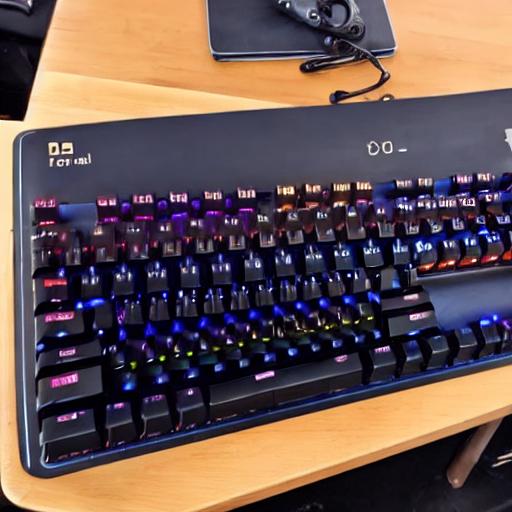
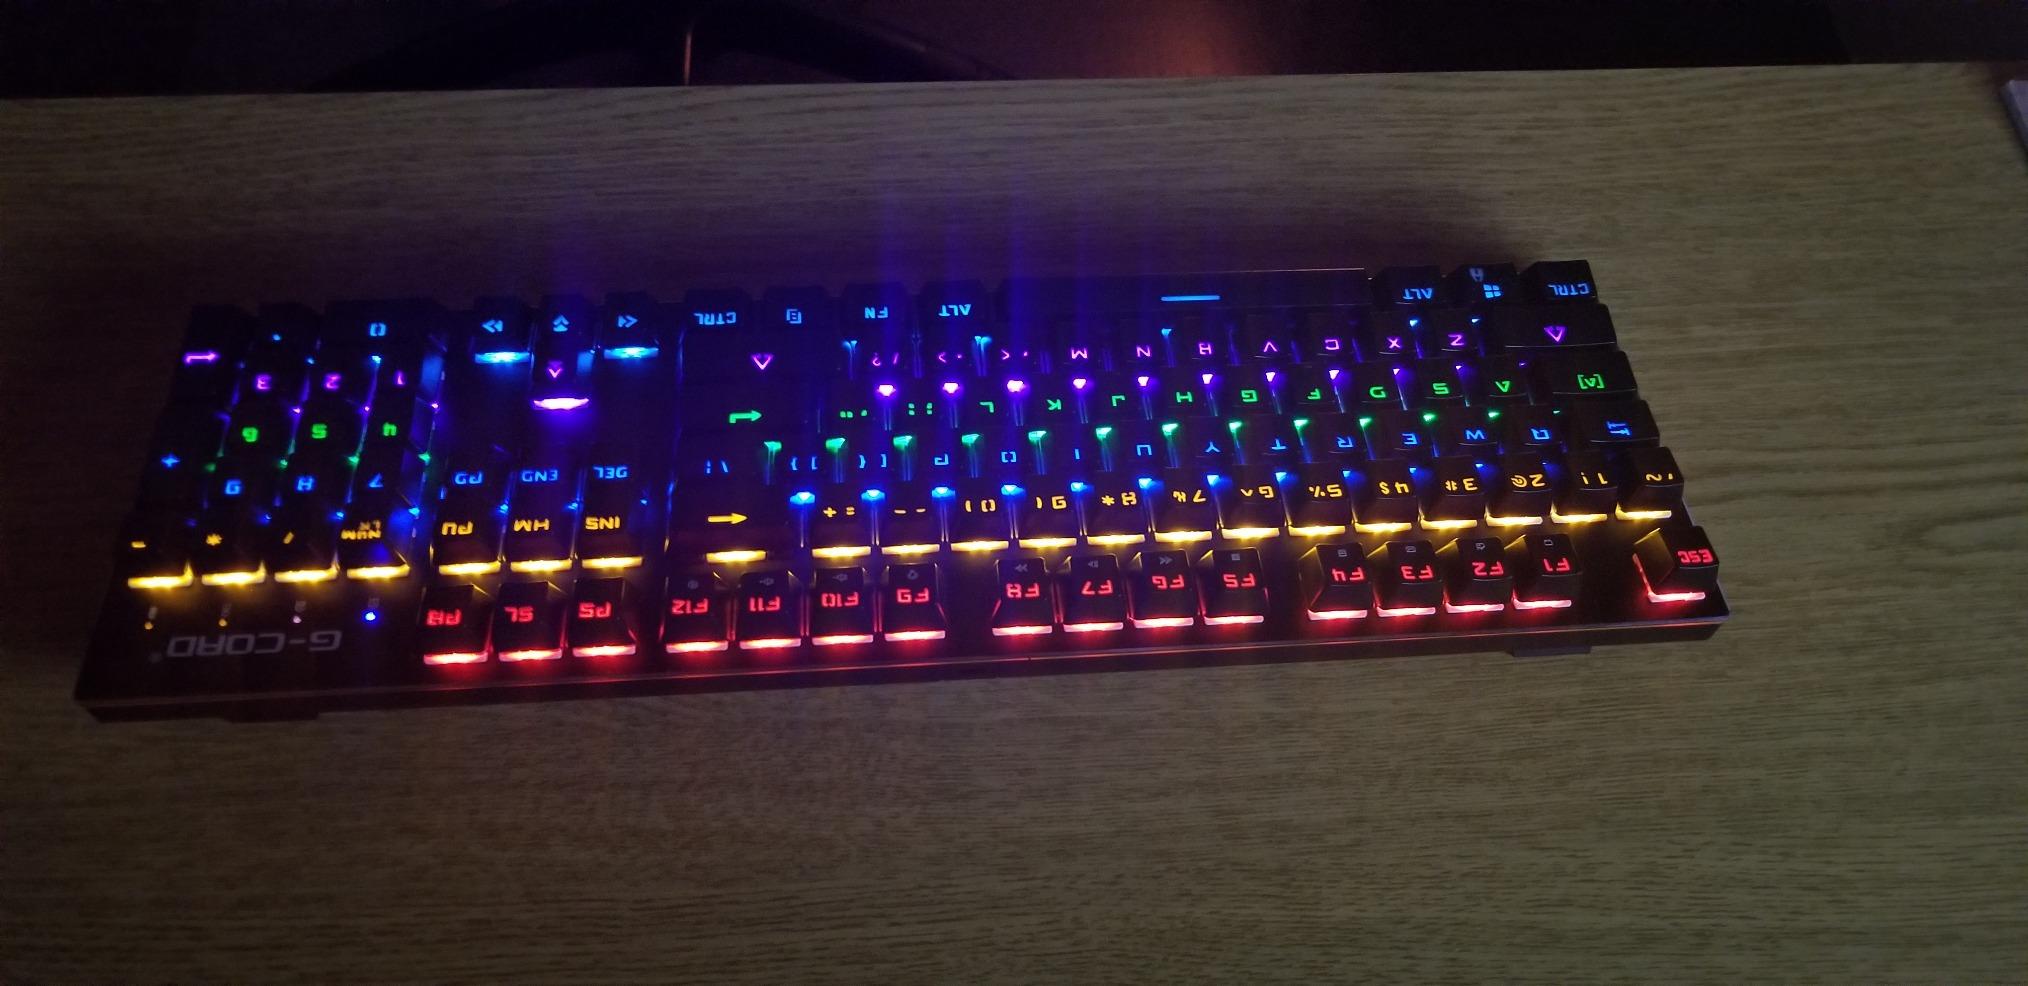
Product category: keyboard
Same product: no